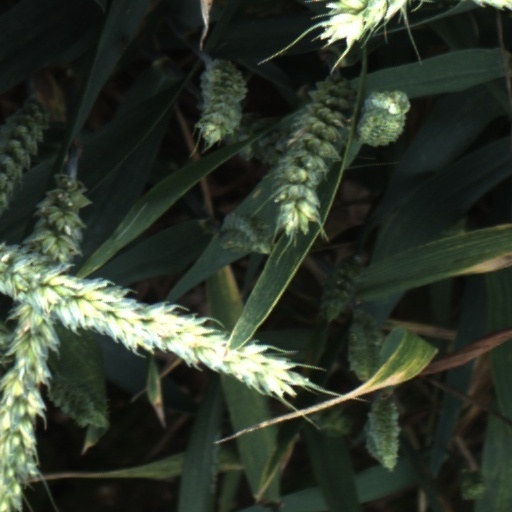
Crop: wheat